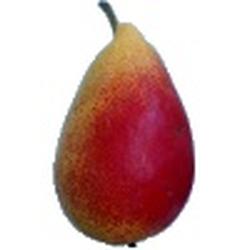
Label: Pear